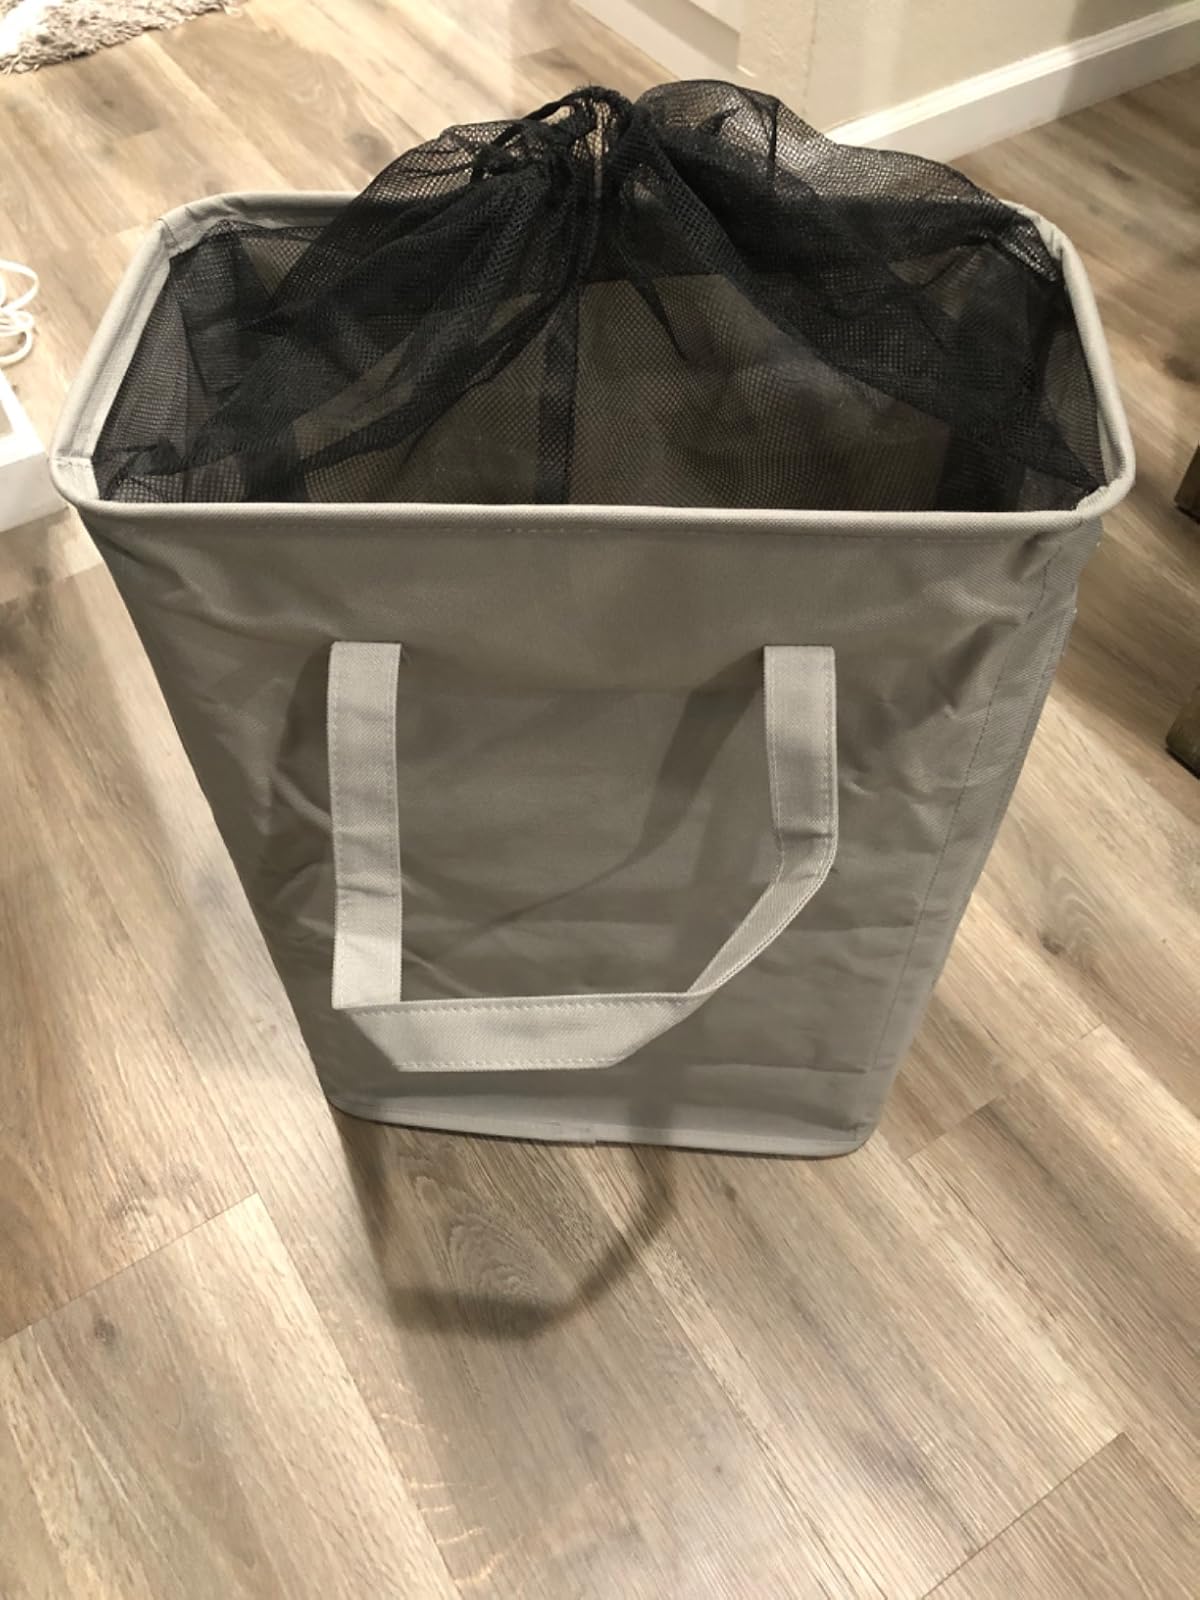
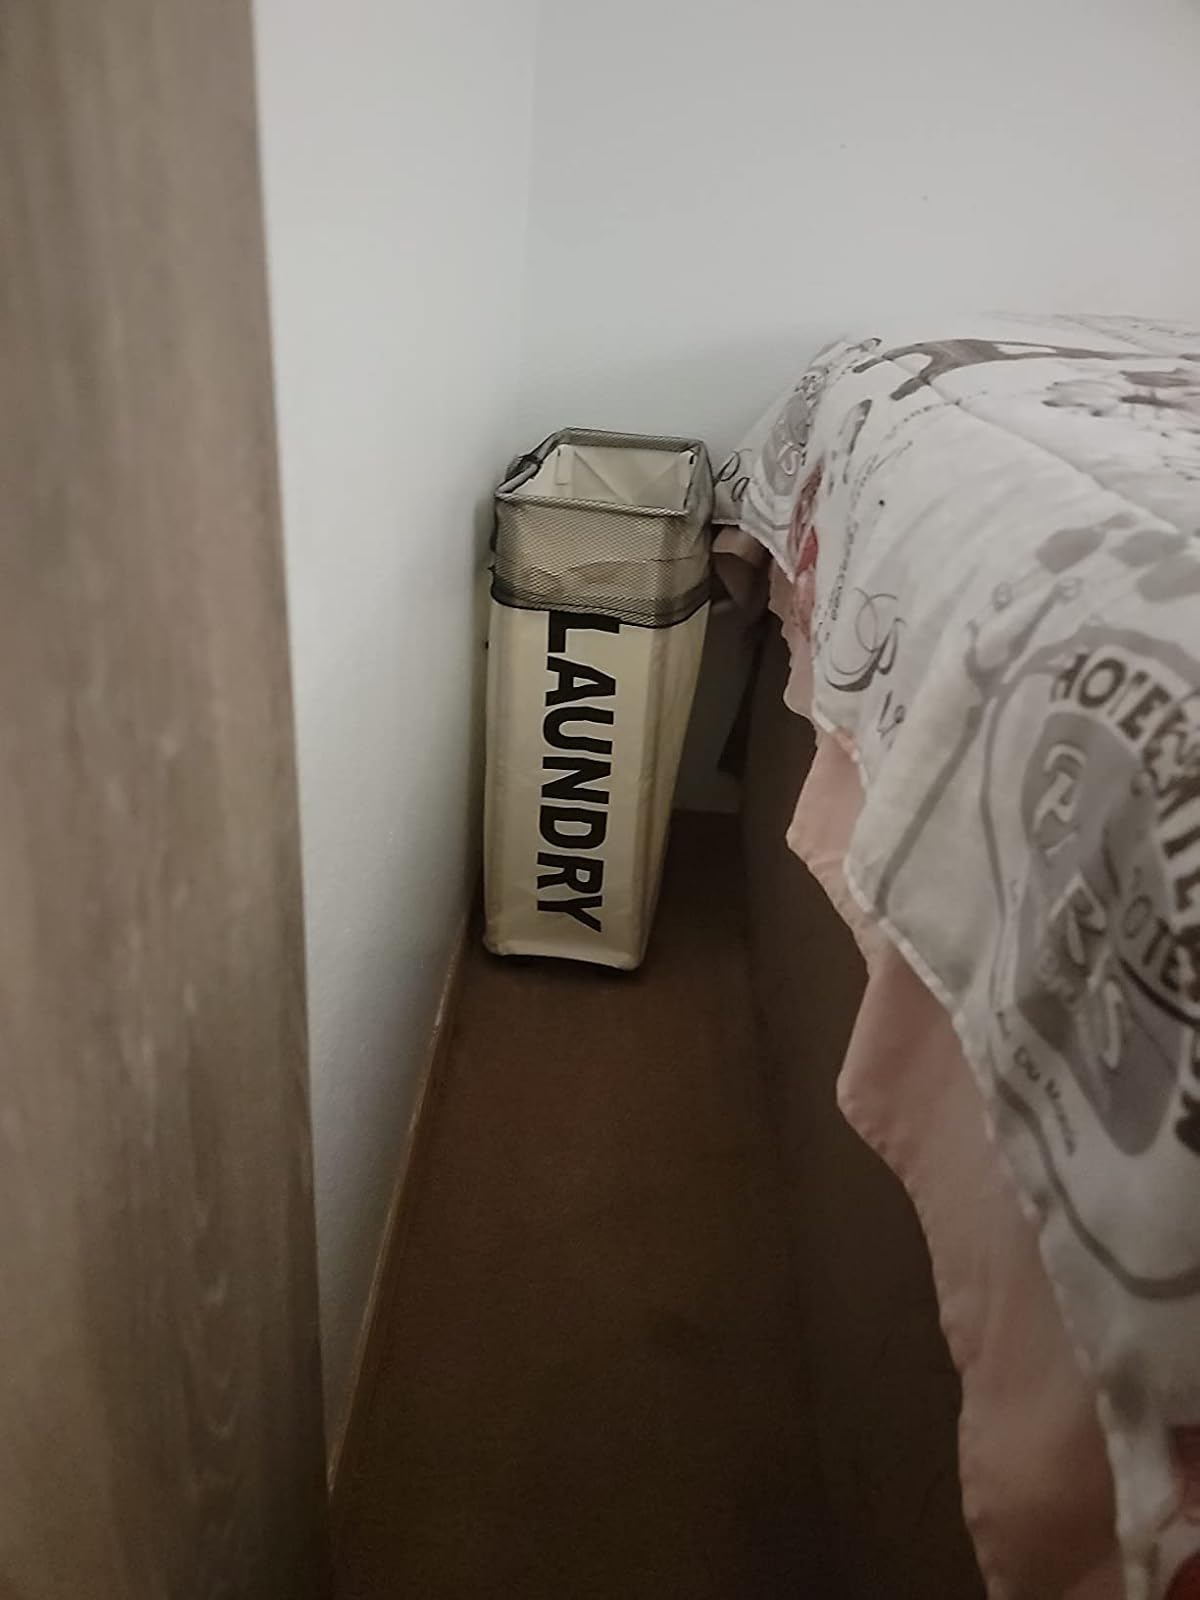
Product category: items_hamper
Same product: no